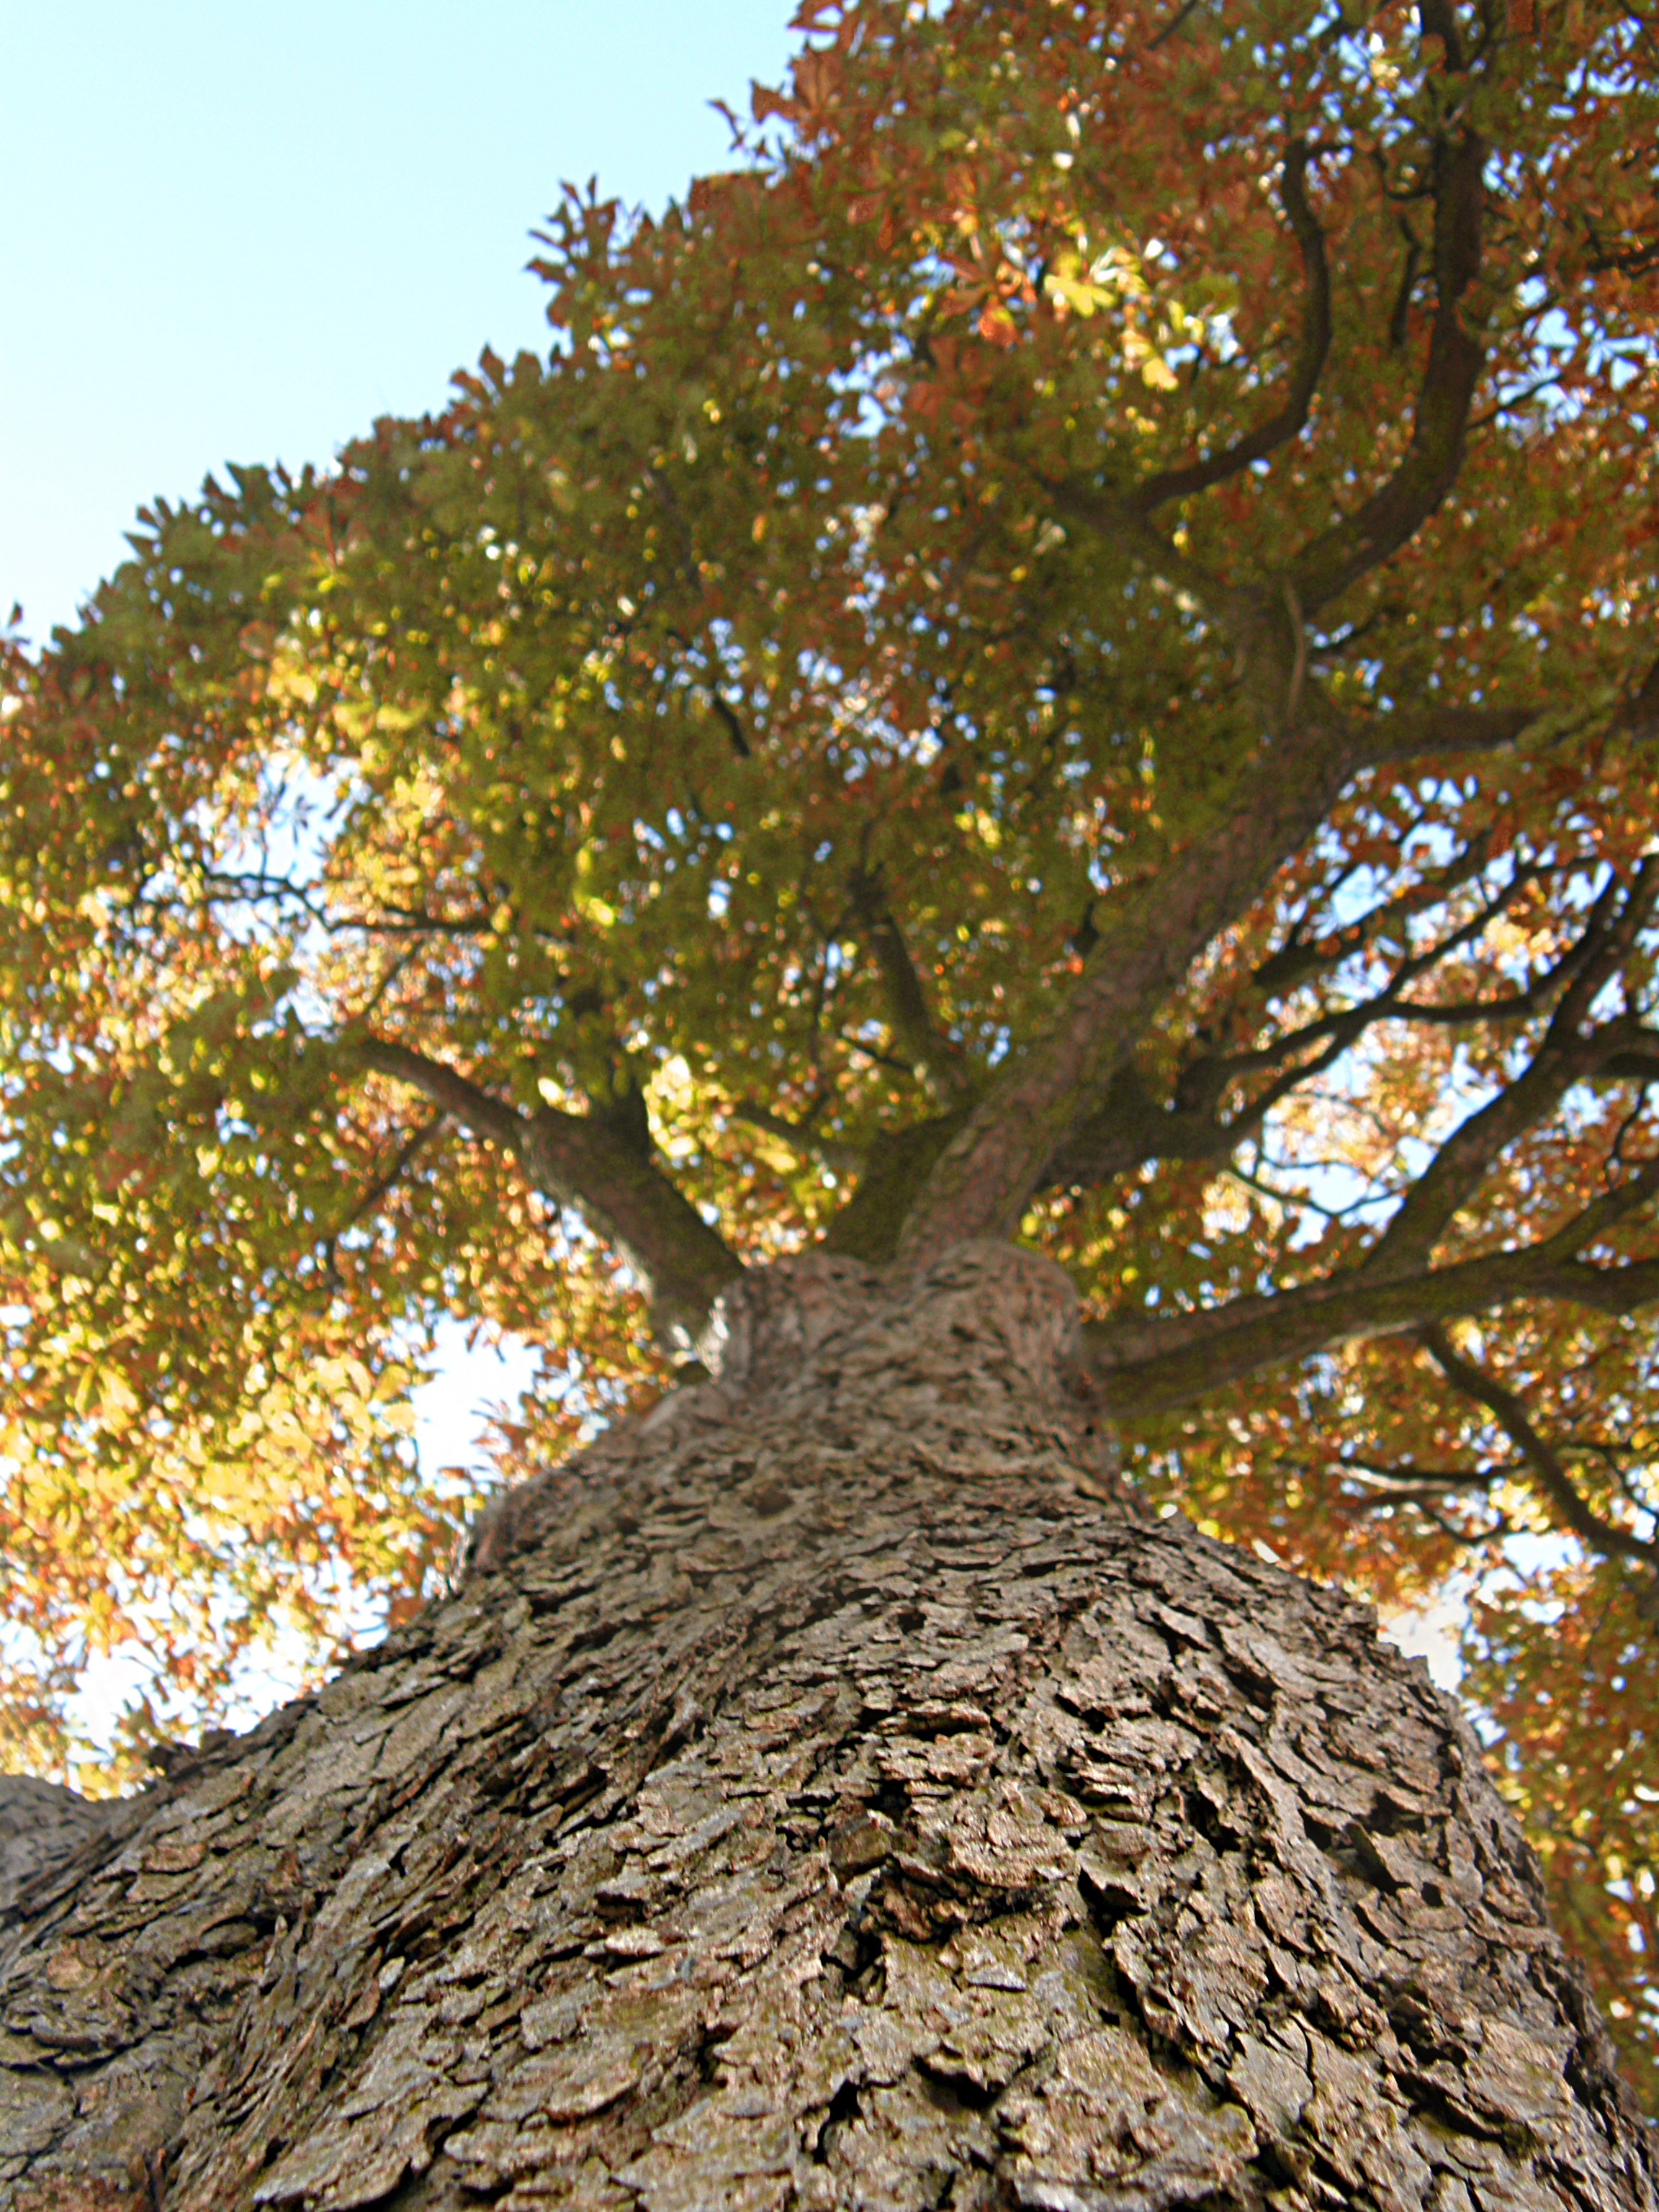
tree, forest, branch, plant, sunlight, leaf, trunk, foliage, autumn, season, deciduous, oak, grove, woodland, flowering plant, the bark, woody plant, land plant